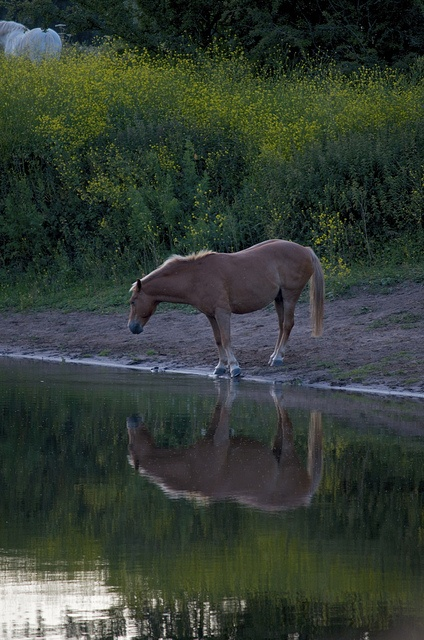
A horse reflected in the surface of water
A horse and its reflection in a still body of water.
A horse is standing near a lake shore.

A horse is standing next to the water looking at it.
A horse standing at the edge of a body of water.